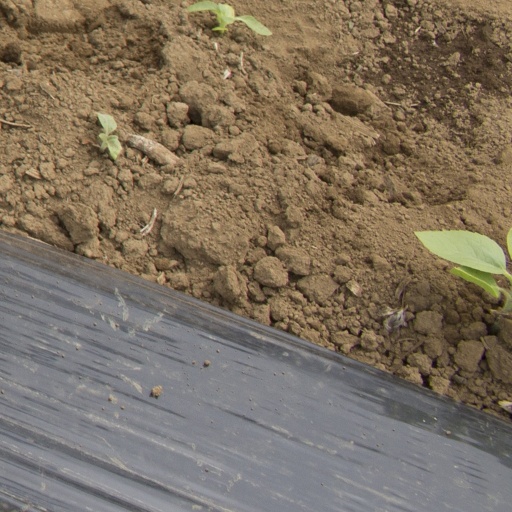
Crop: Jerusalem artichoke